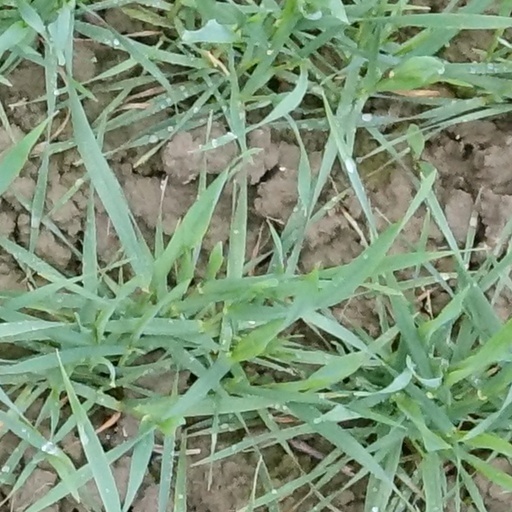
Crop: wheat